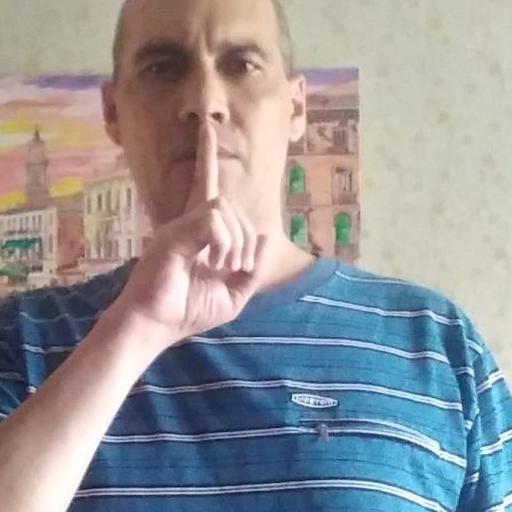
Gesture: mute